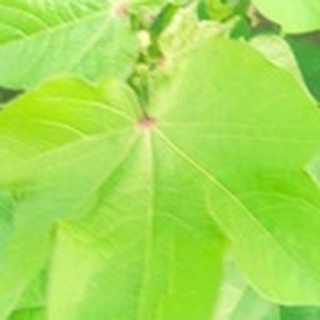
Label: healthy_cotton